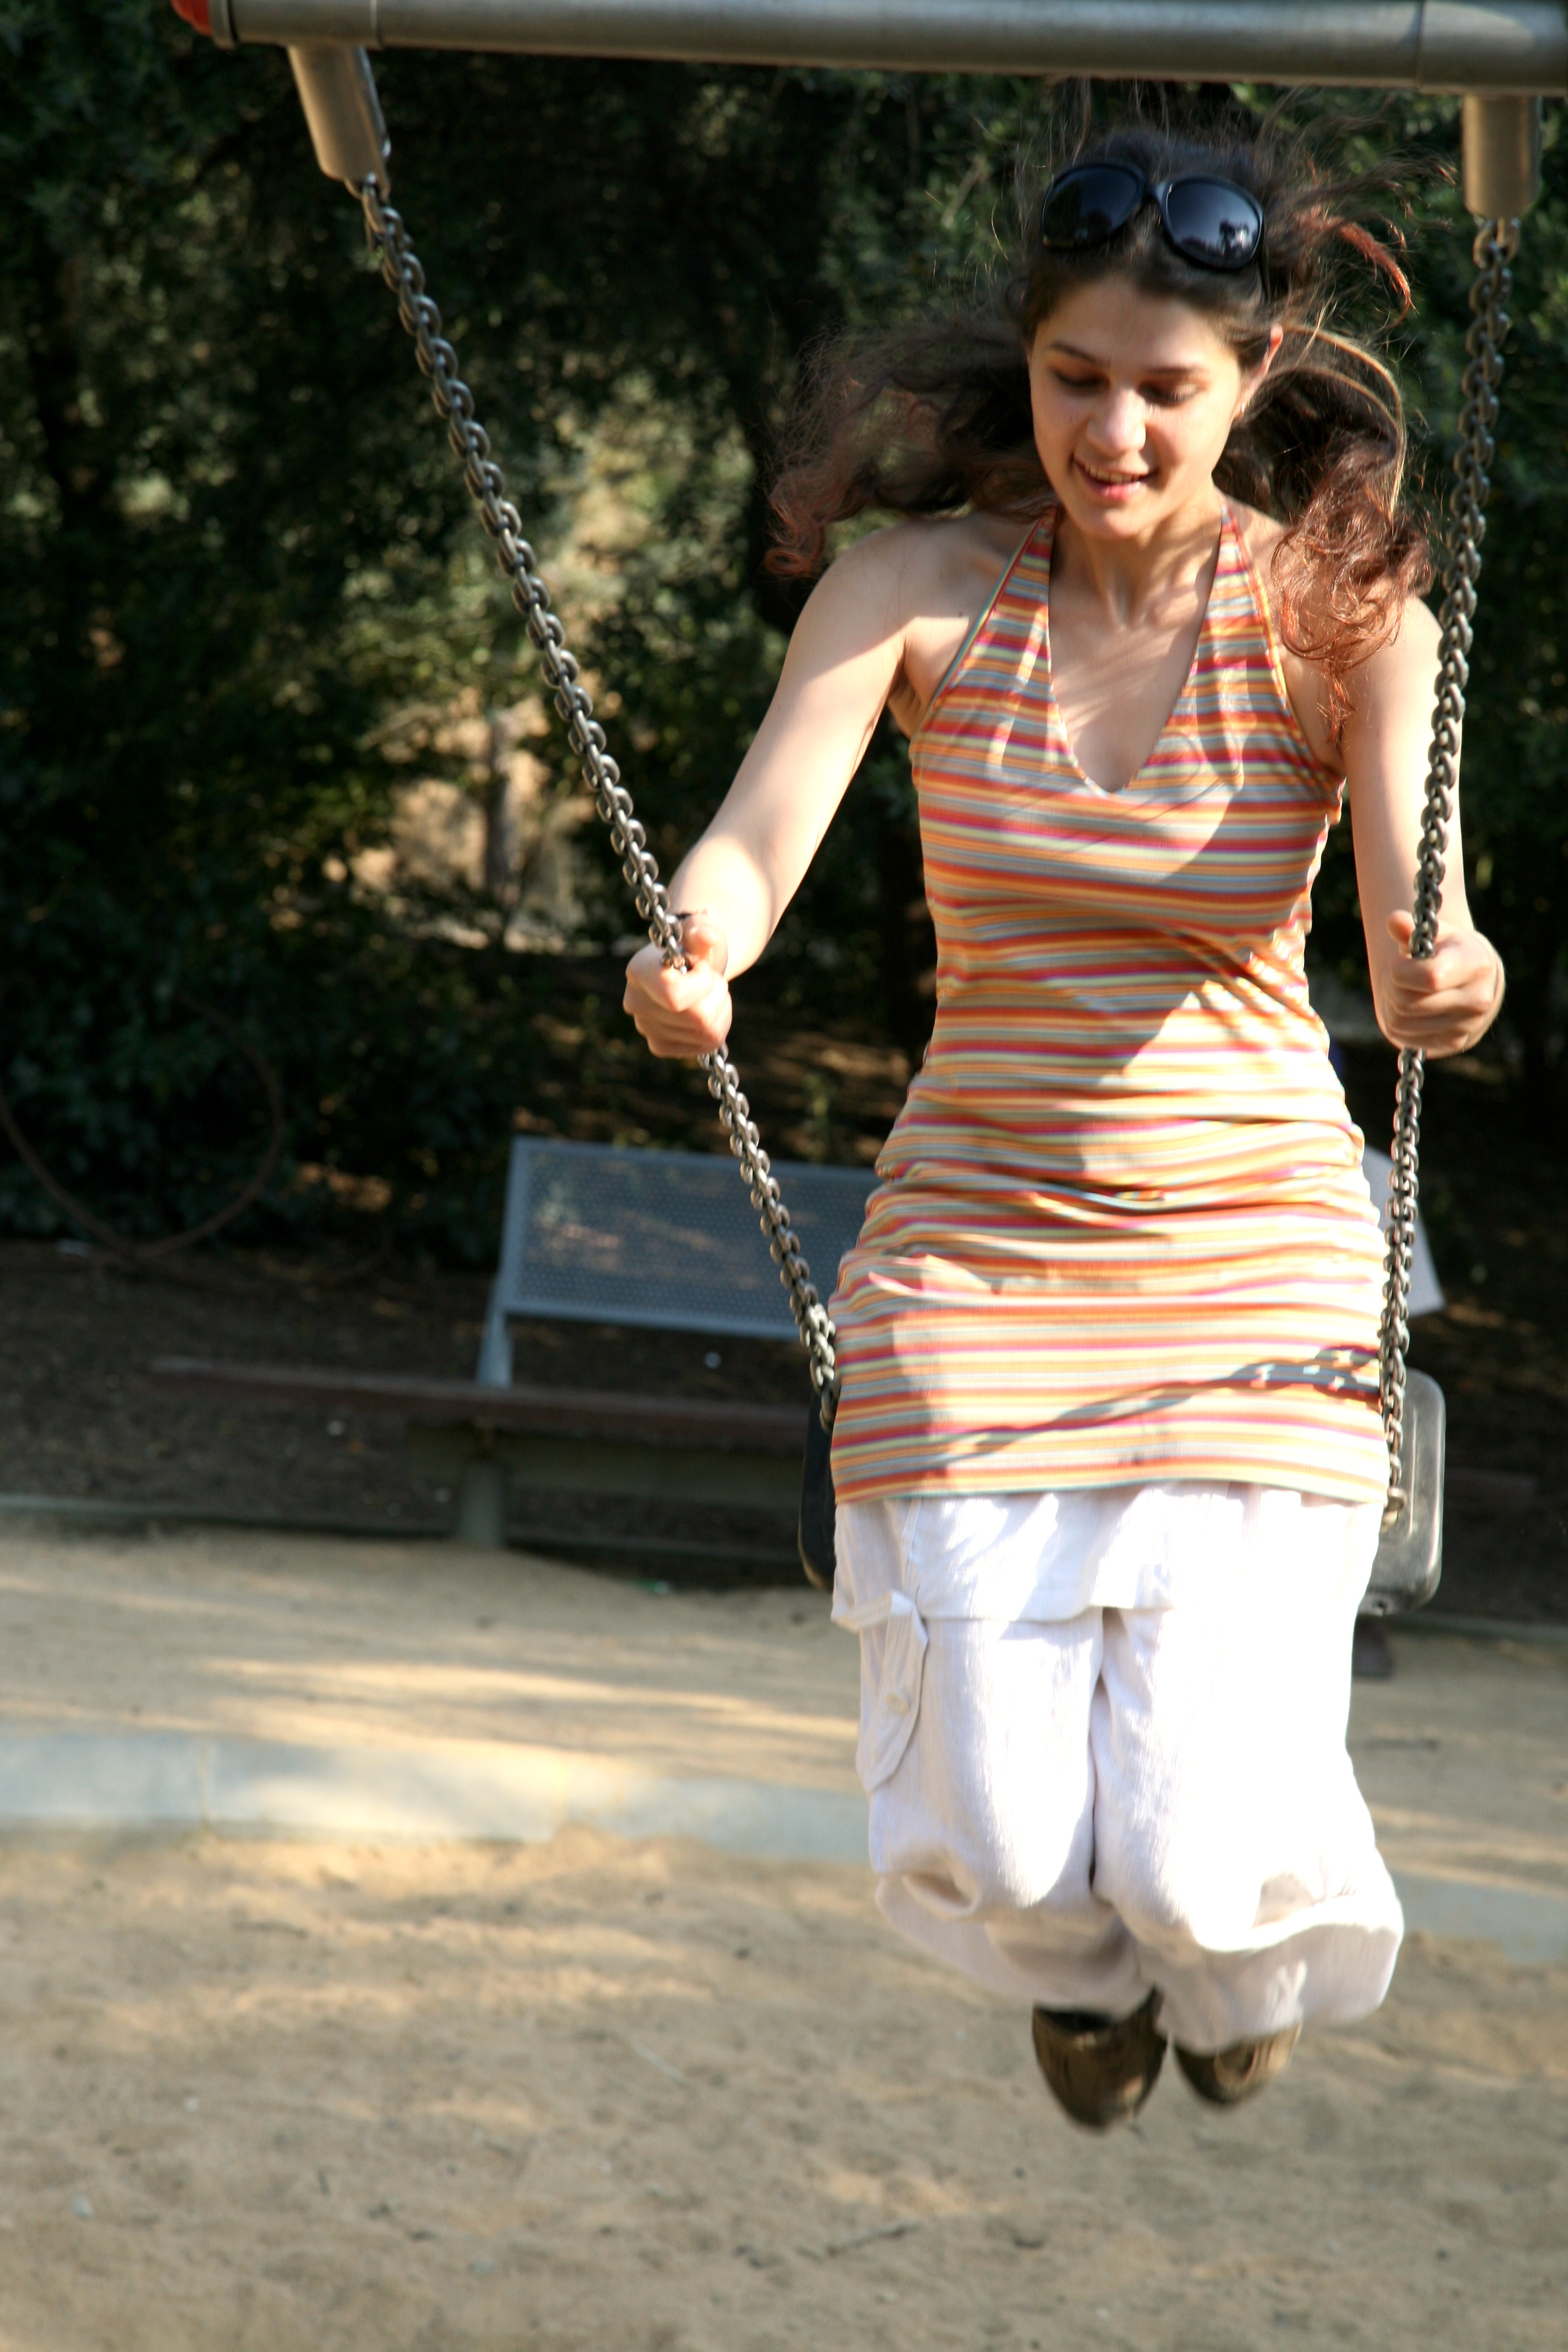
person, girl, white, leg, model, spring, park, fashion, jogging, garden, lady, barcelona, swing, human body, l, spain, espagne, dress, catalonia, barcelone, beauty, 5d, jardin, columpio, parque, guell, schaukel, espana, catalogne, spanien, spanje, espanya, katalonien, elcarmel, catalu a, abdomen, photo shoot, parqueg ell, parkg ell, balan oire